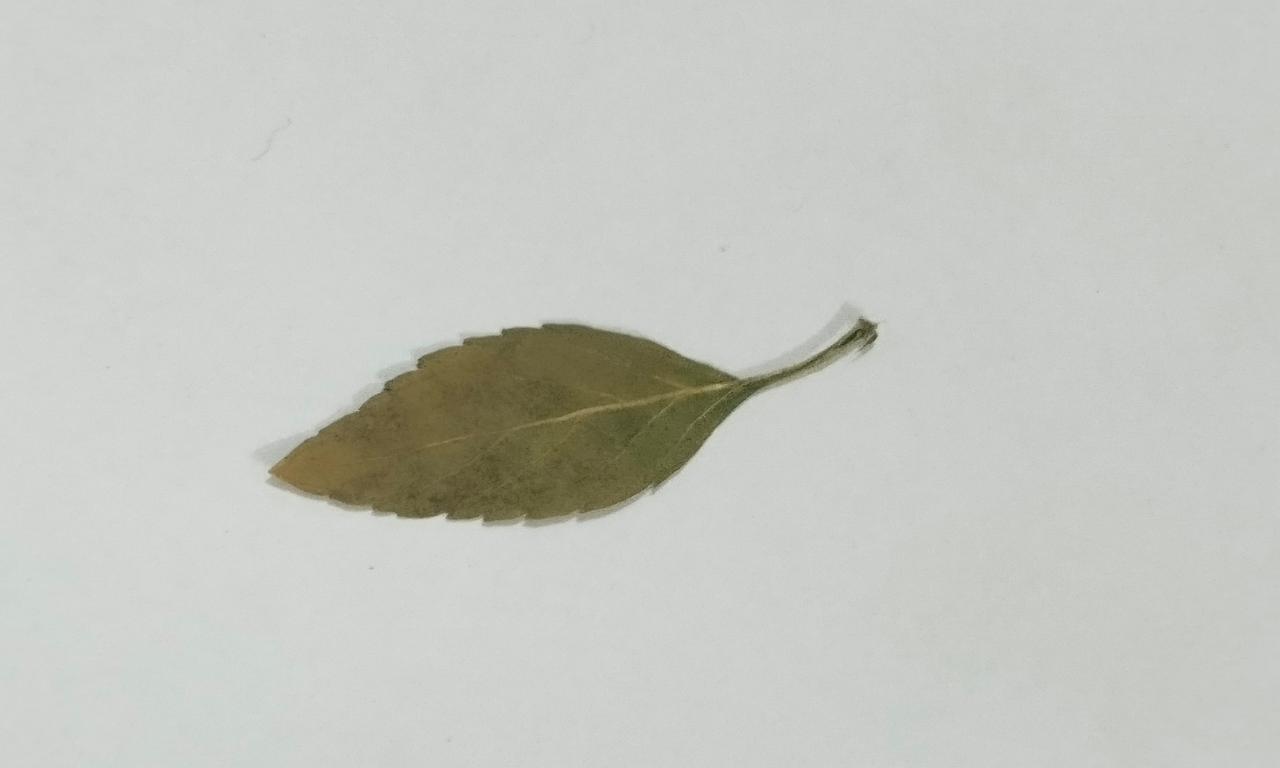
Label: Dried